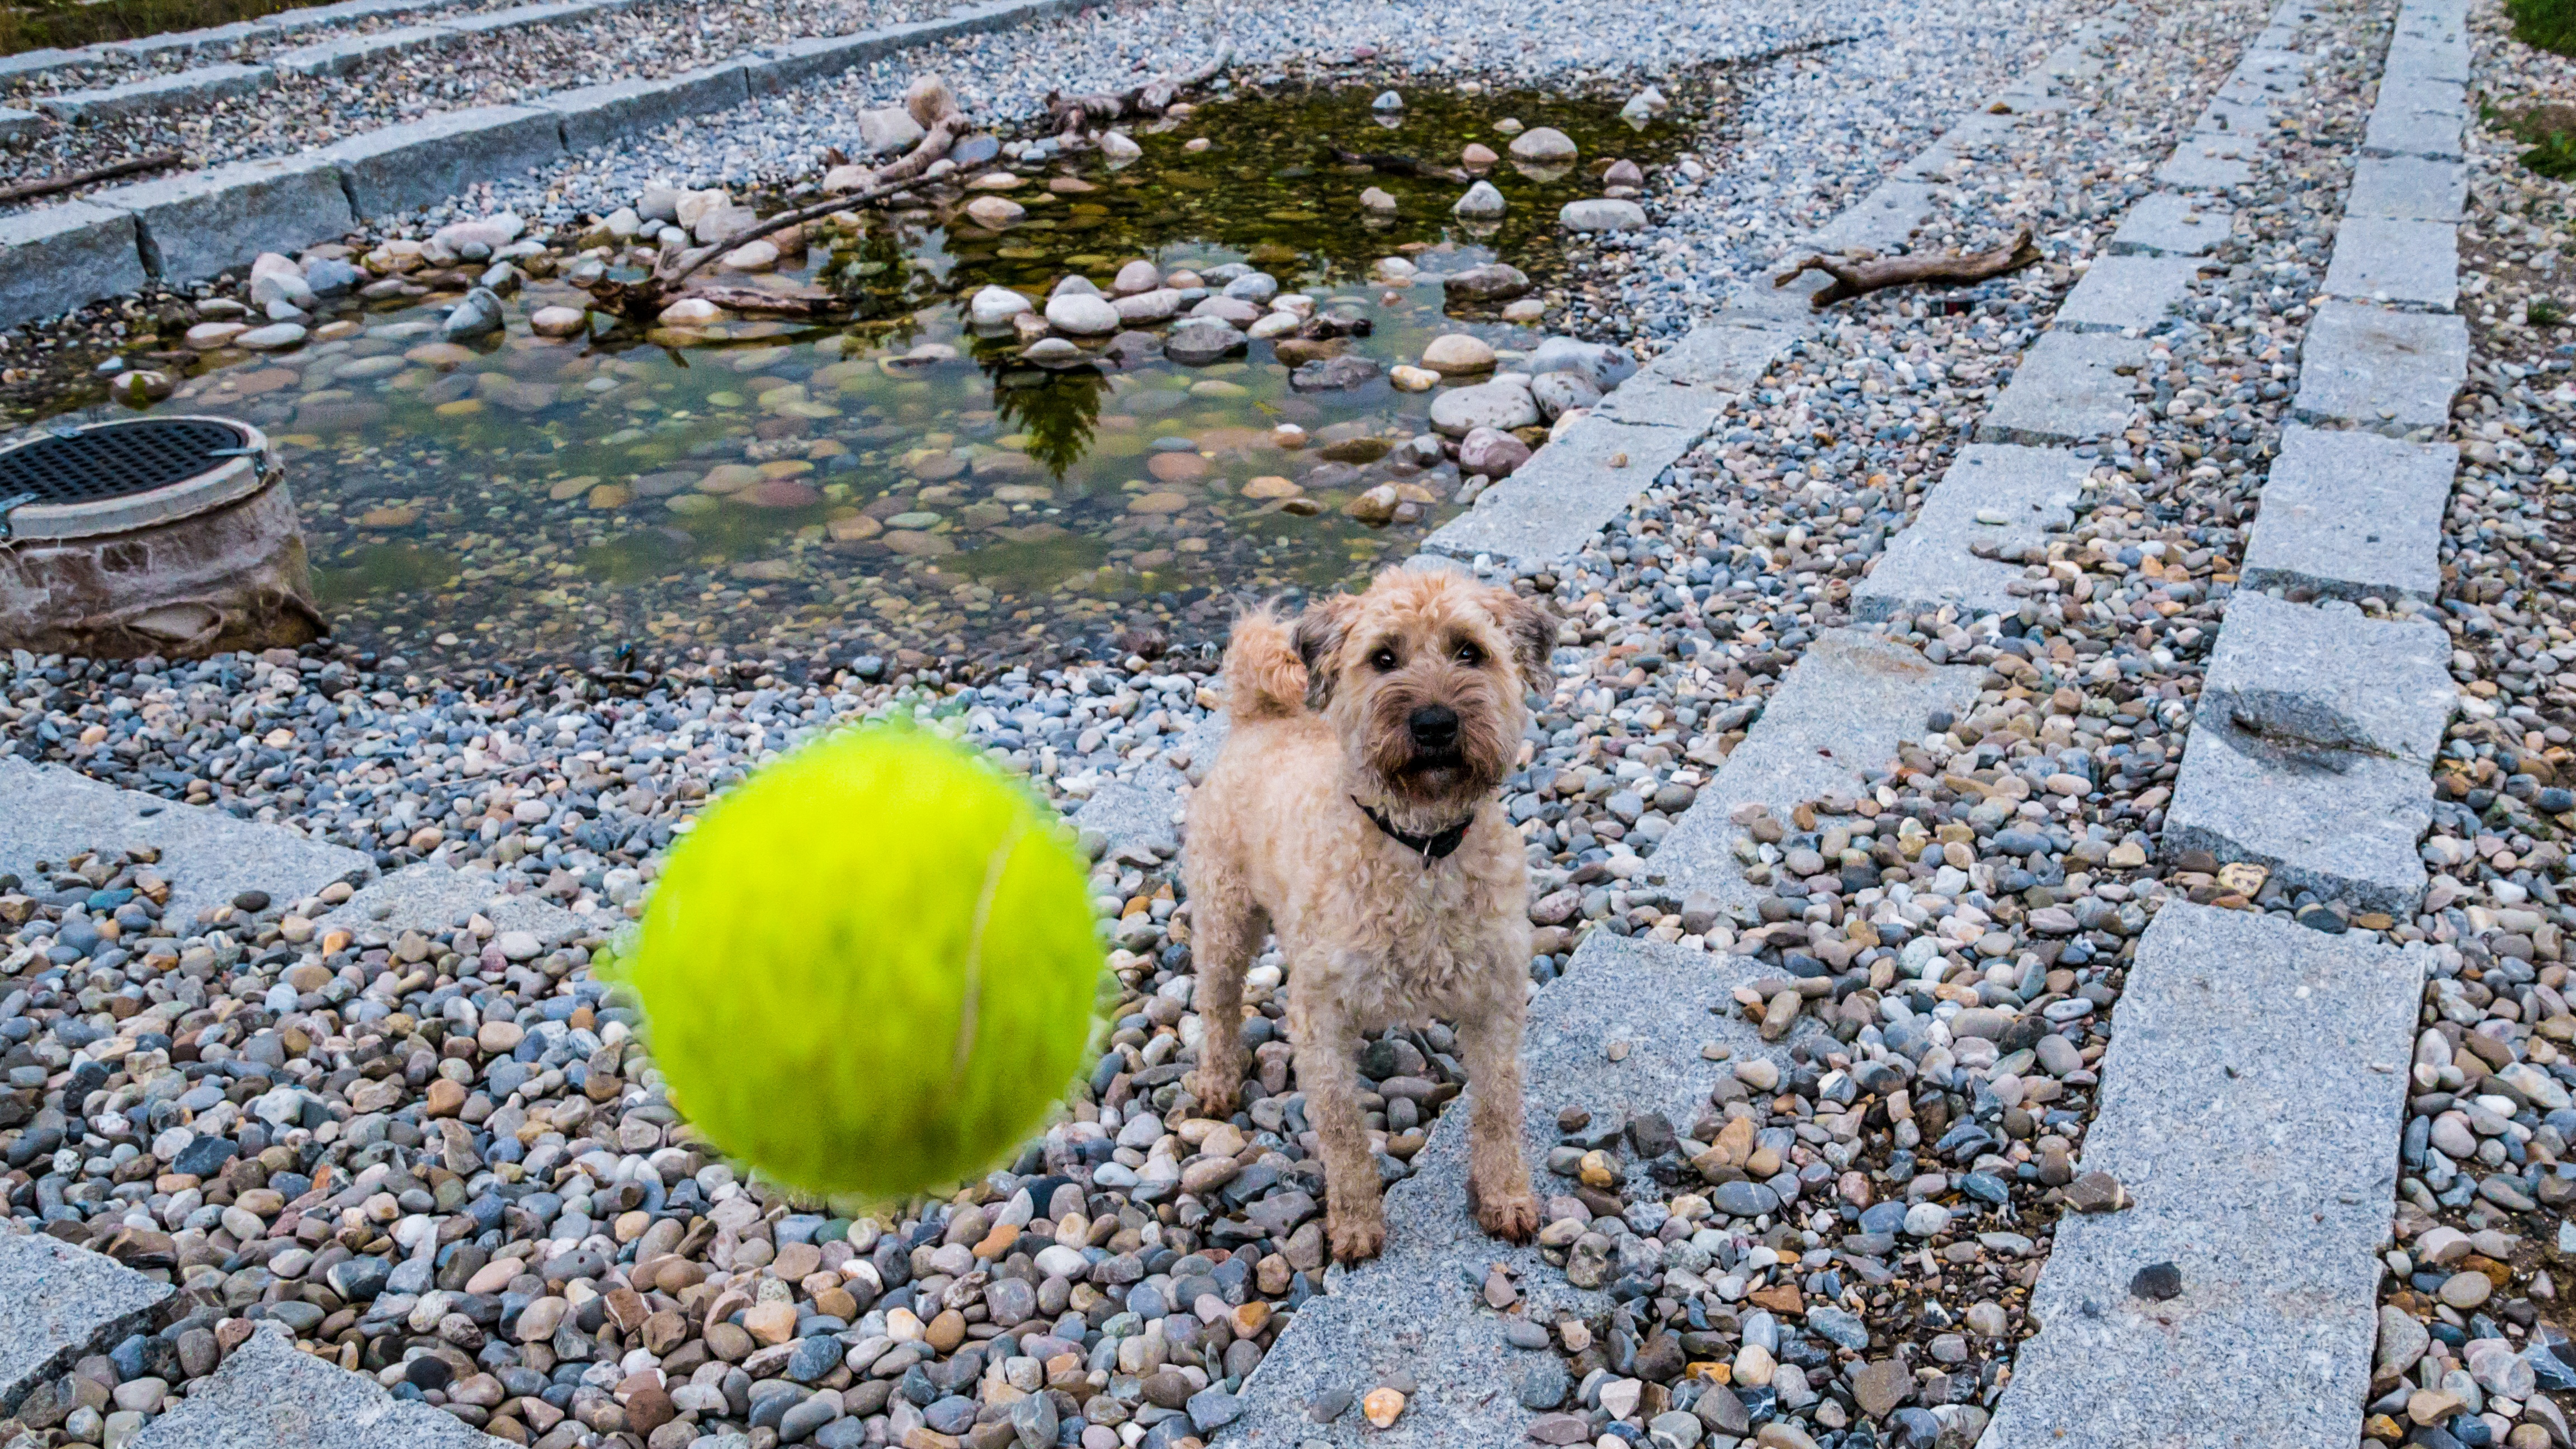
play, flower, wet, dog, animal, walk, pet, mammal, fun, litter, ball, joy, terrier, go walkies, awakened, wet dog, tennis ball, dog like mammal, dog crossbreeds